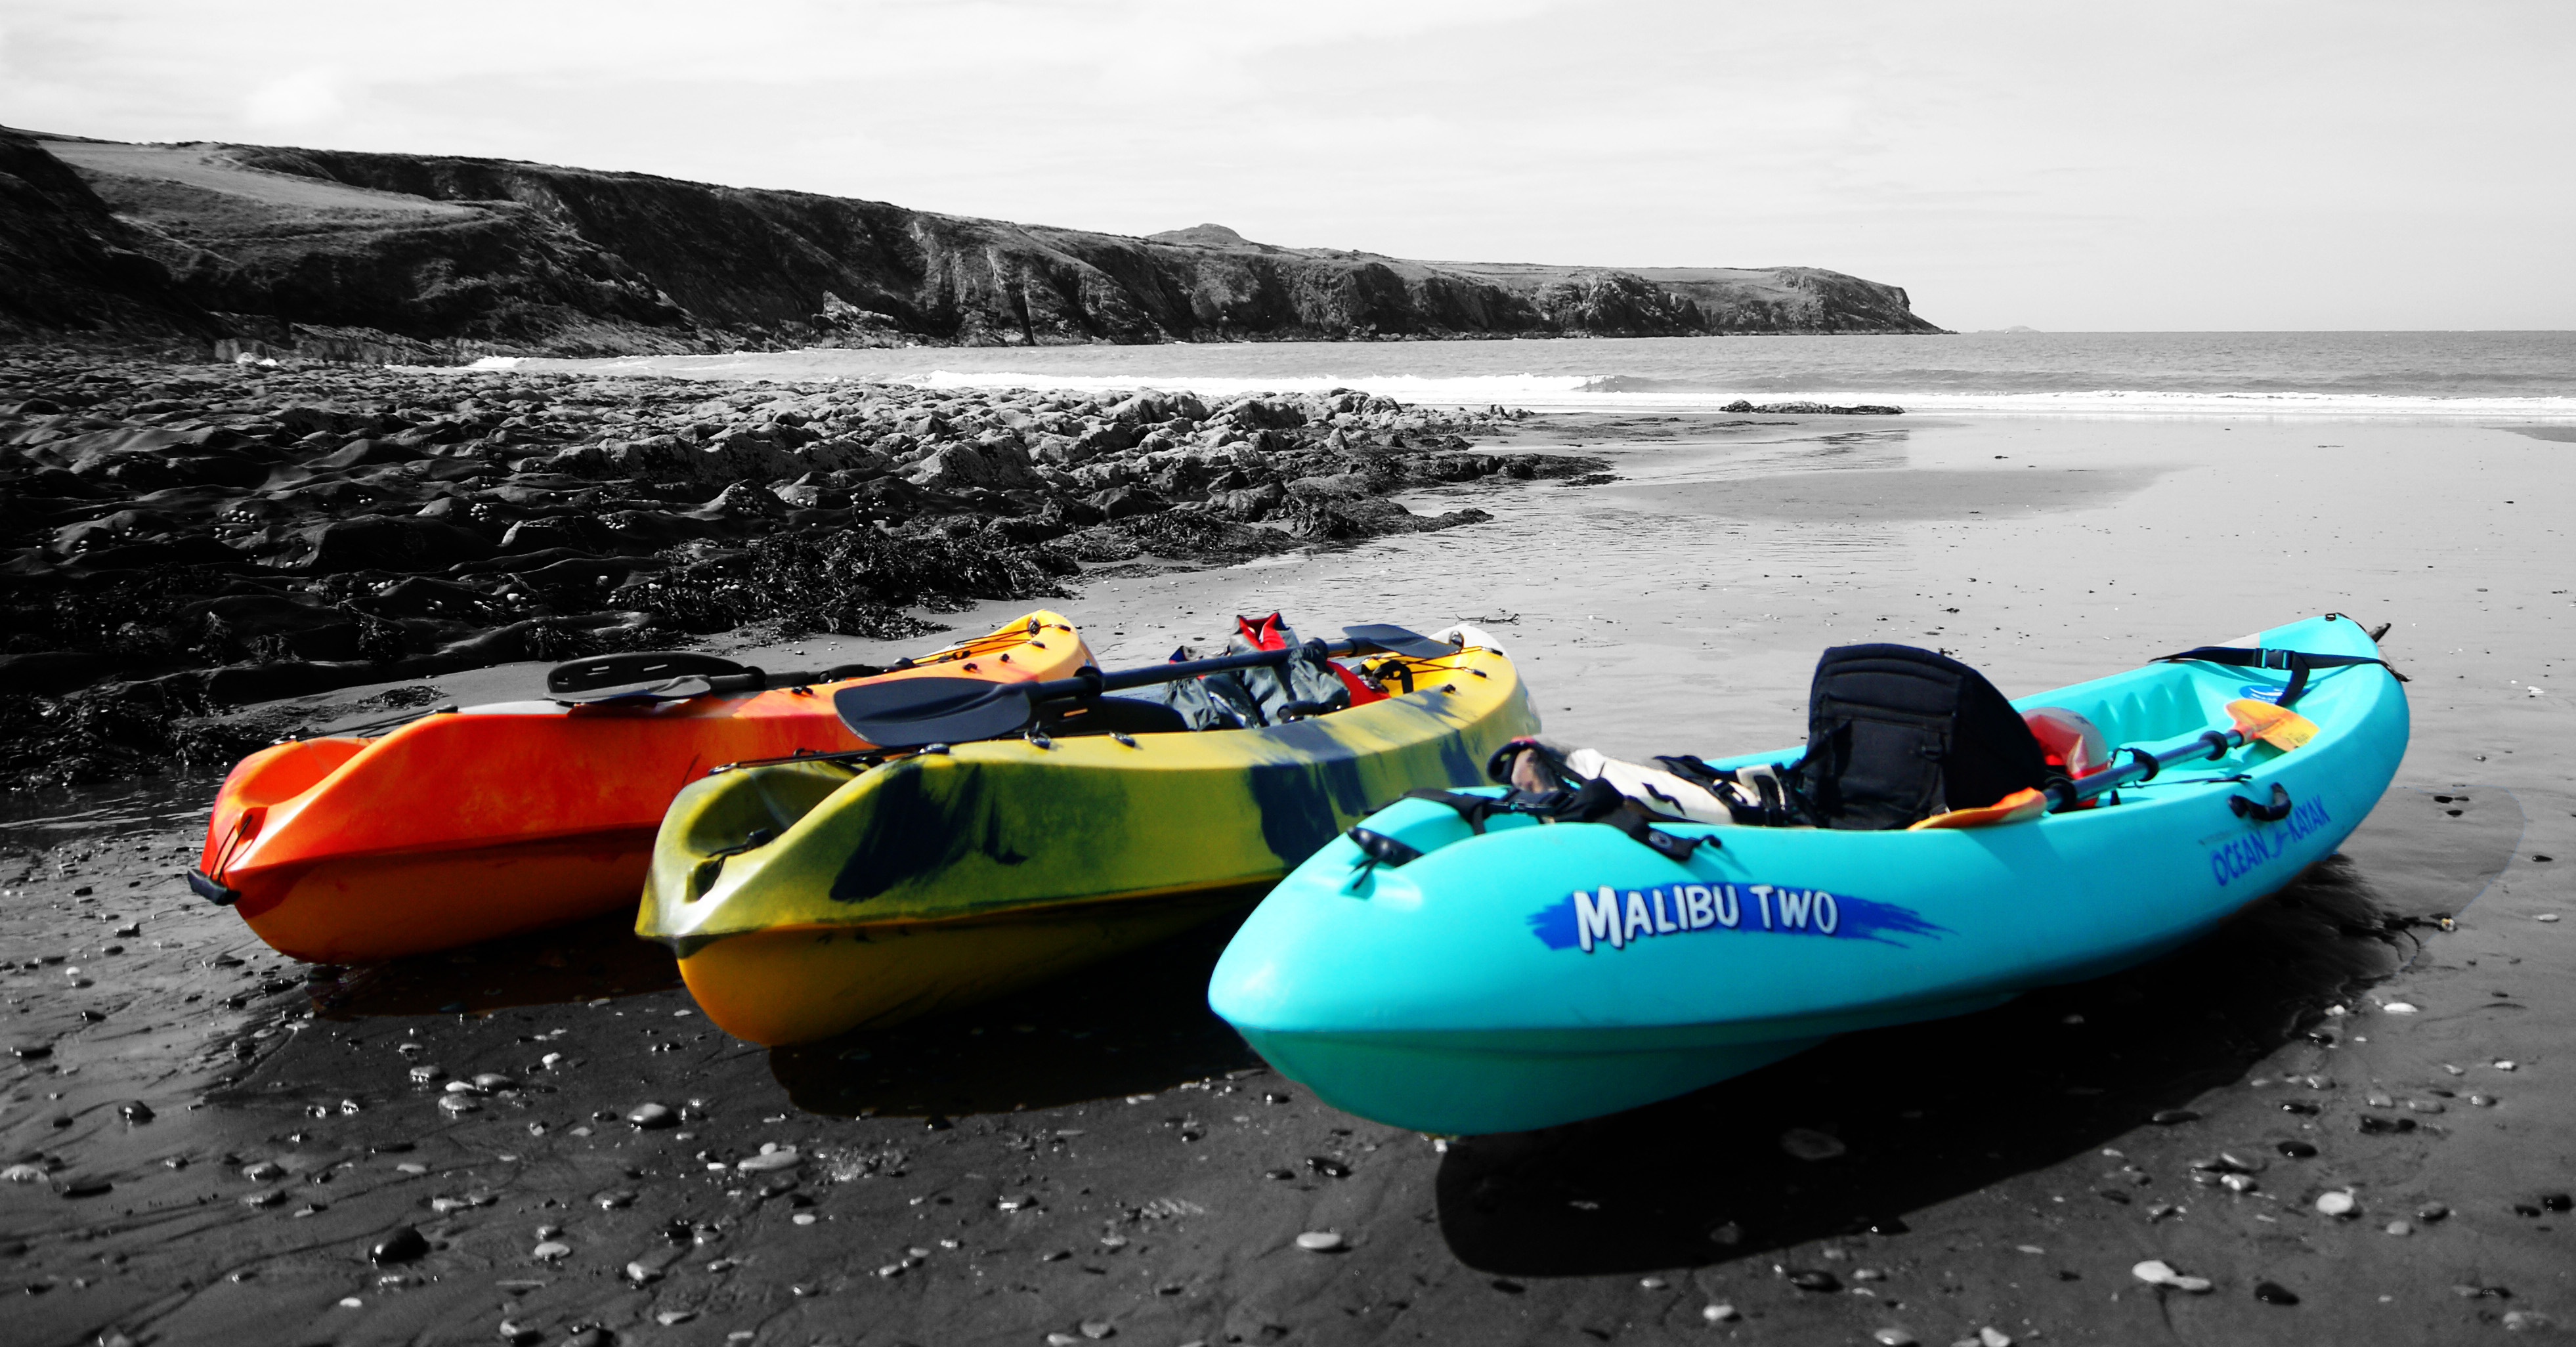
beach, sea, coast, white, boat, shore, canoe, seaside, paddle, vehicle, holiday, black, extreme sport, kayak, sports equipment, blackwhite, wales, boating, kayaking, watercraft, tubing, pembrokeshire, sea kayak, inflatable boat, powerboating